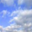
Label: cloud